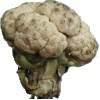
Label: Cauliflower 1